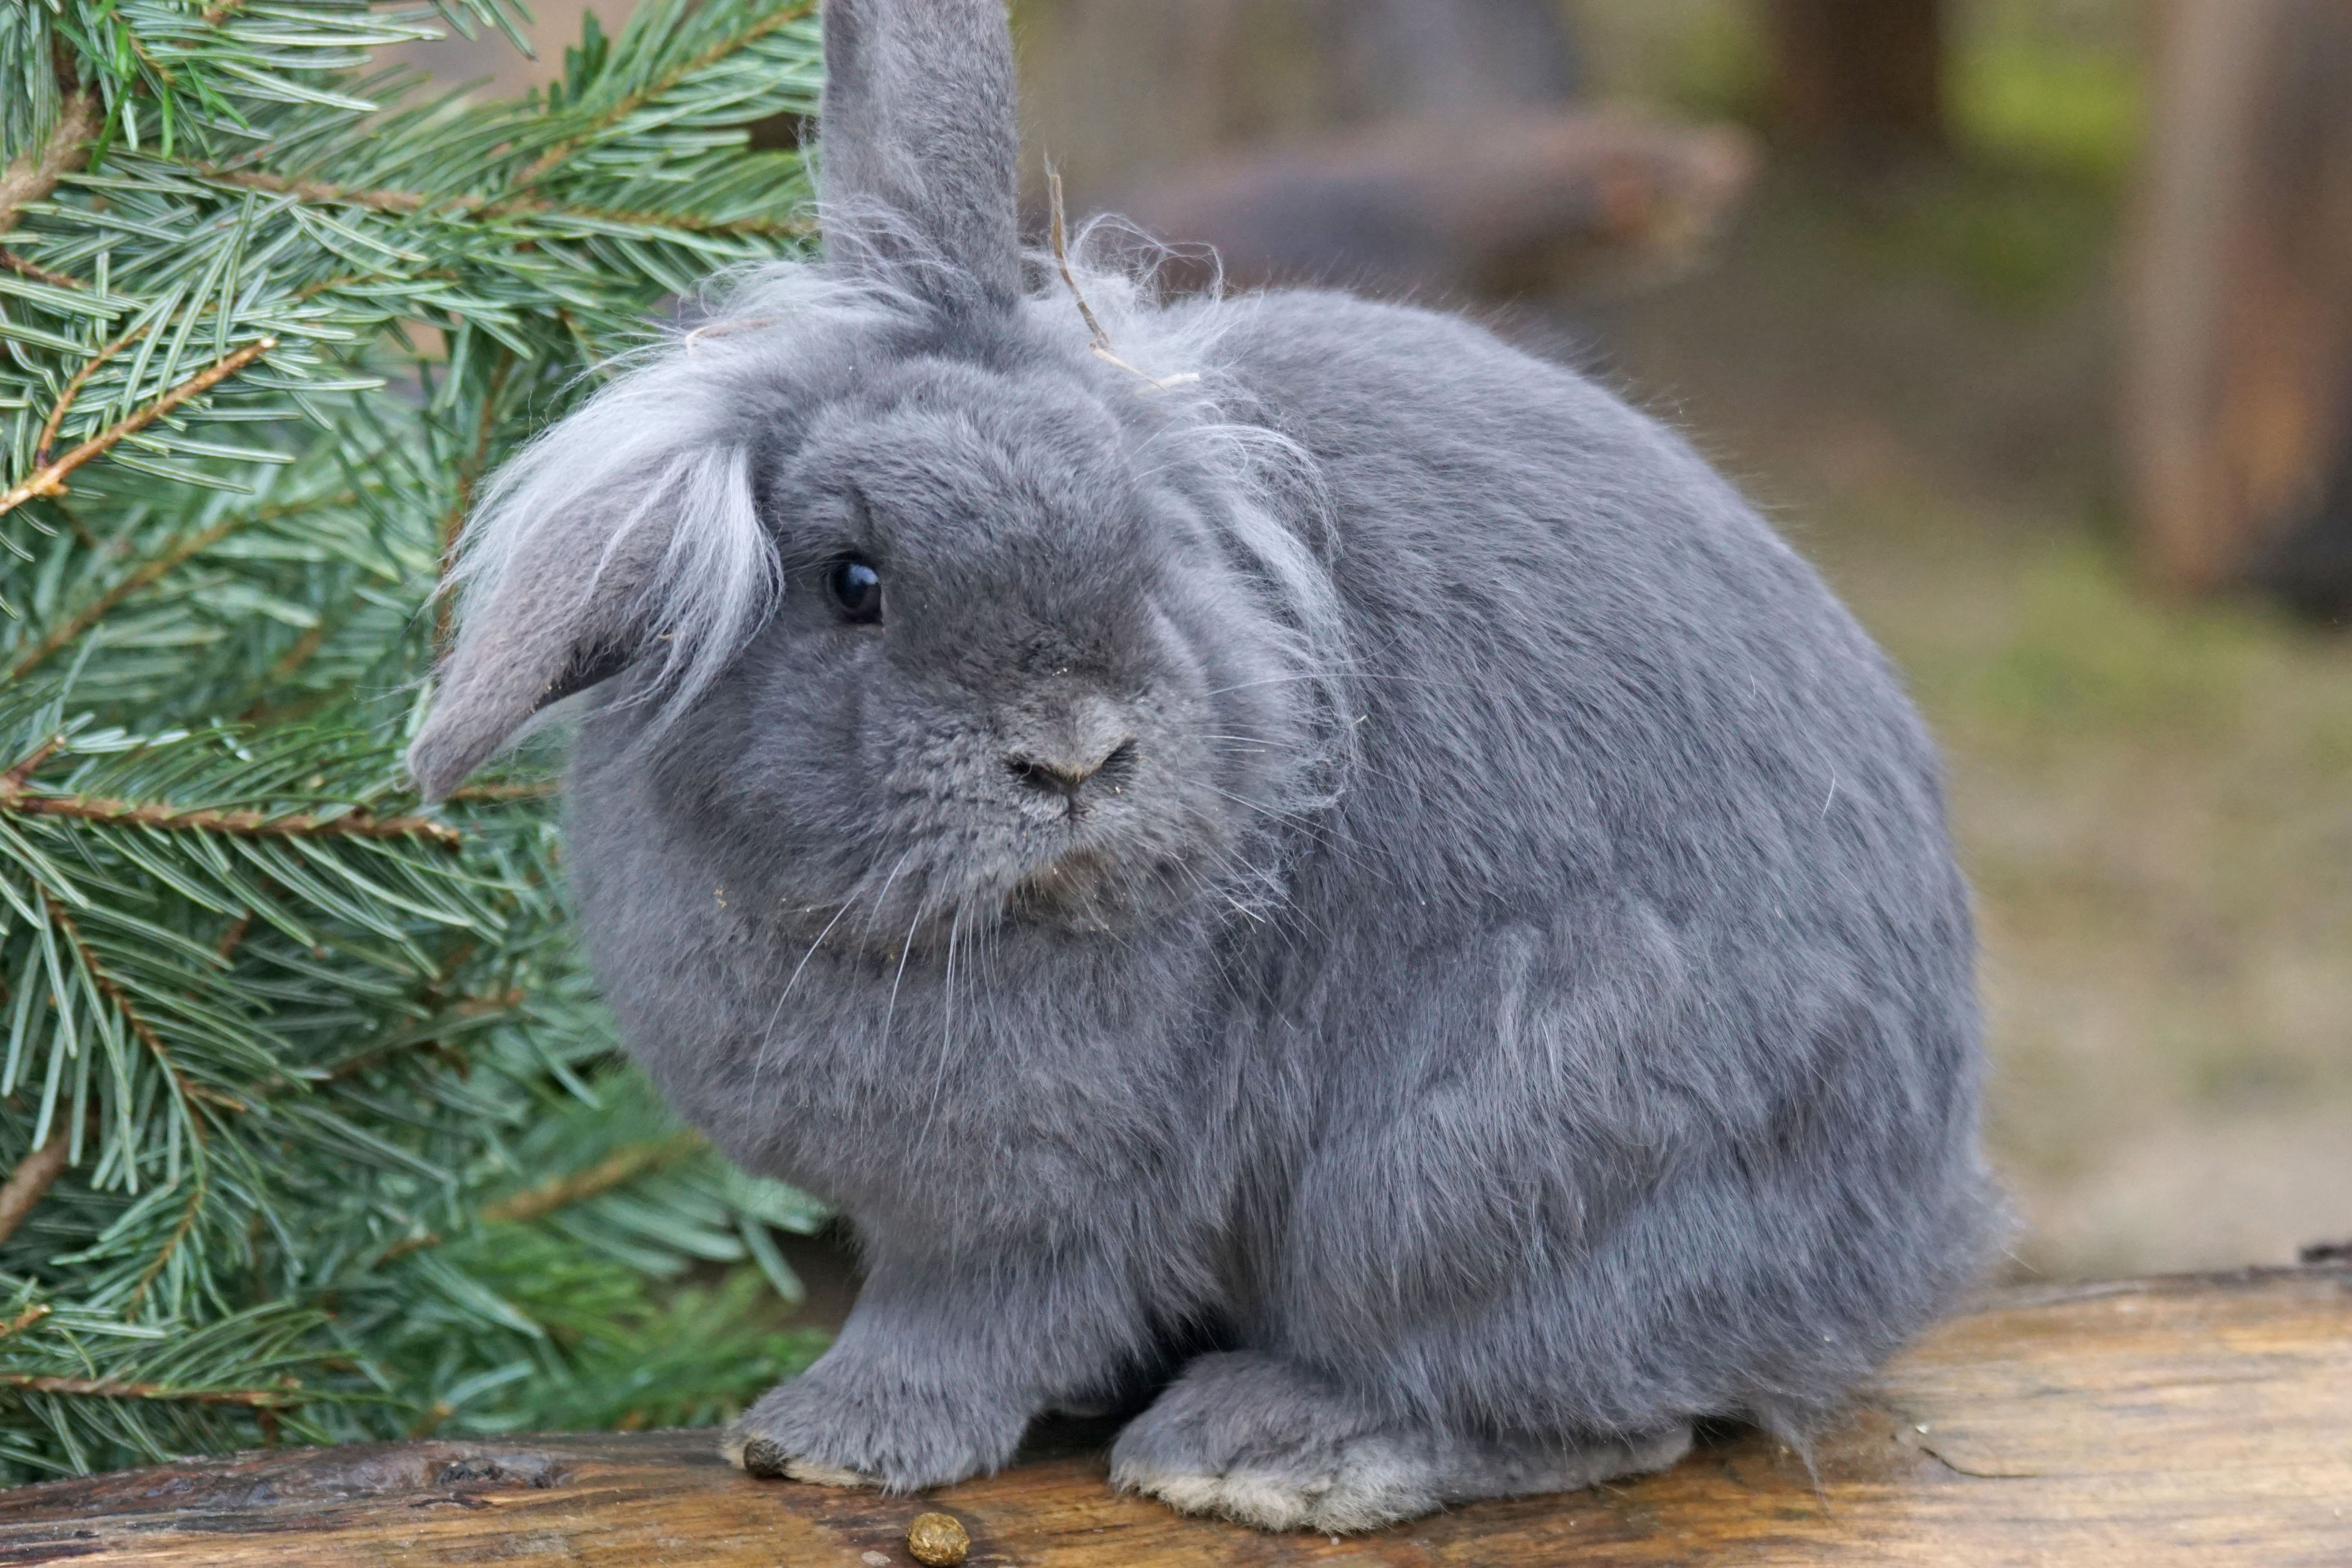
animal, pet, mammal, fauna, rabbit, whiskers, vertebrate, wildlife photography, domesticated, dwarf rabbit, domestic rabbit, house rabbit, rabits and hares